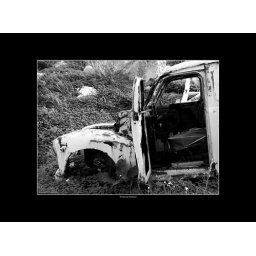
Old car left to rot as junk in a field